Hans Peter Nielsen (gymnast)

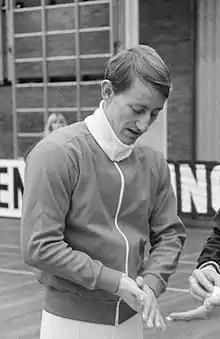
Nielsen in 1969

Hans Peter Nielsen (born 4 March 1943) is a retired Danish gymnast. He competed at the 1968 Summer Olympics in all artistic gymnastics events with the best achievement of 33rd place on the pommeled horse.